Ijaz Ahmed Shah

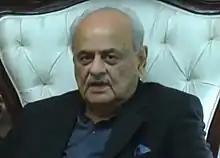

Ijaz Ahmed Shah is a Pakistani politician, former military officer and spy. He was serving as the Federal Minister for Narcotics Control, was in office since 11 December 2020. Previously, he served as the Federal Minister for interior from April 2019 to 11 December 2020 and Minister of Parliamentary Affairs from March 2019 to April 2019. He was a member of the National Assembly of Pakistan from August 2018 till July 2022.